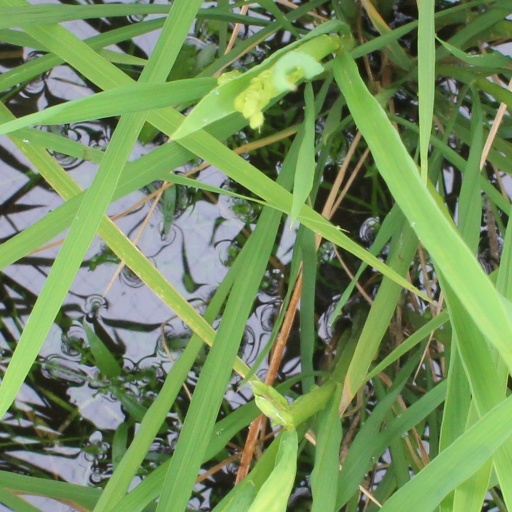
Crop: rice